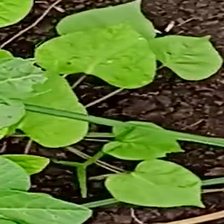
Weed species: Obscure_morning _glory(Ipomoea obscura)